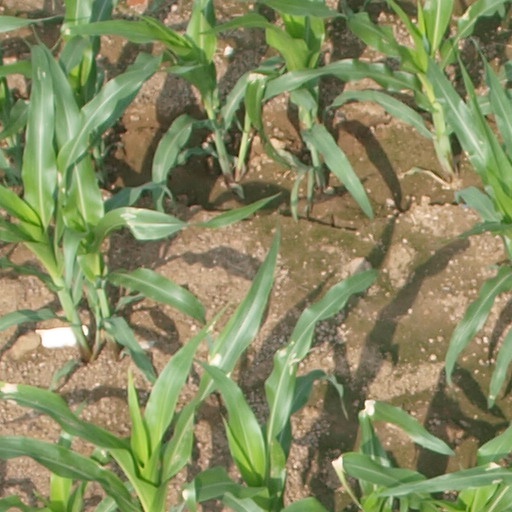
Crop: maize; corn